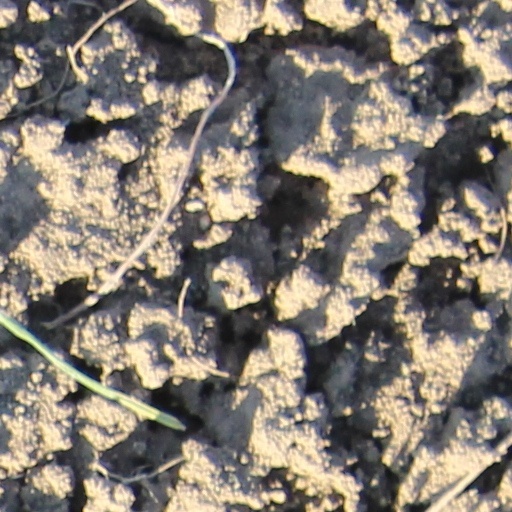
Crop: wheat